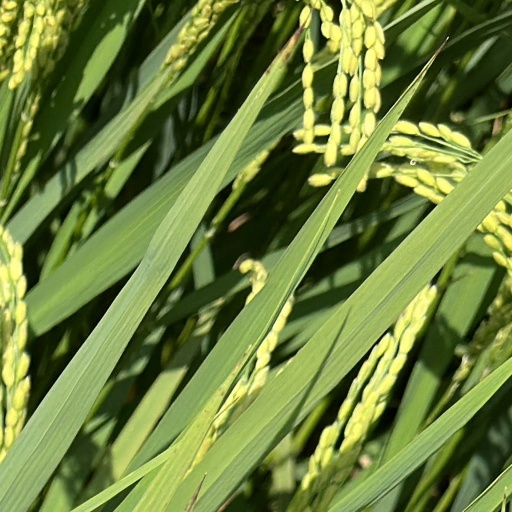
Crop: rice